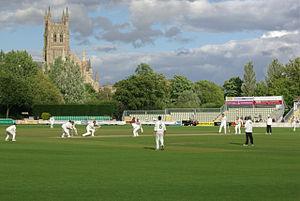
Le County Ground, situé à New Road, à Worcester en Angleterre, est le stade de cricket du Worcestershire County Cricket Club. Il est utilisé depuis 1896.